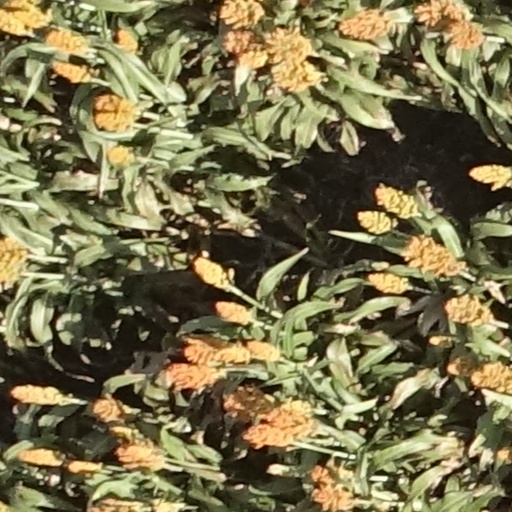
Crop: sorghum